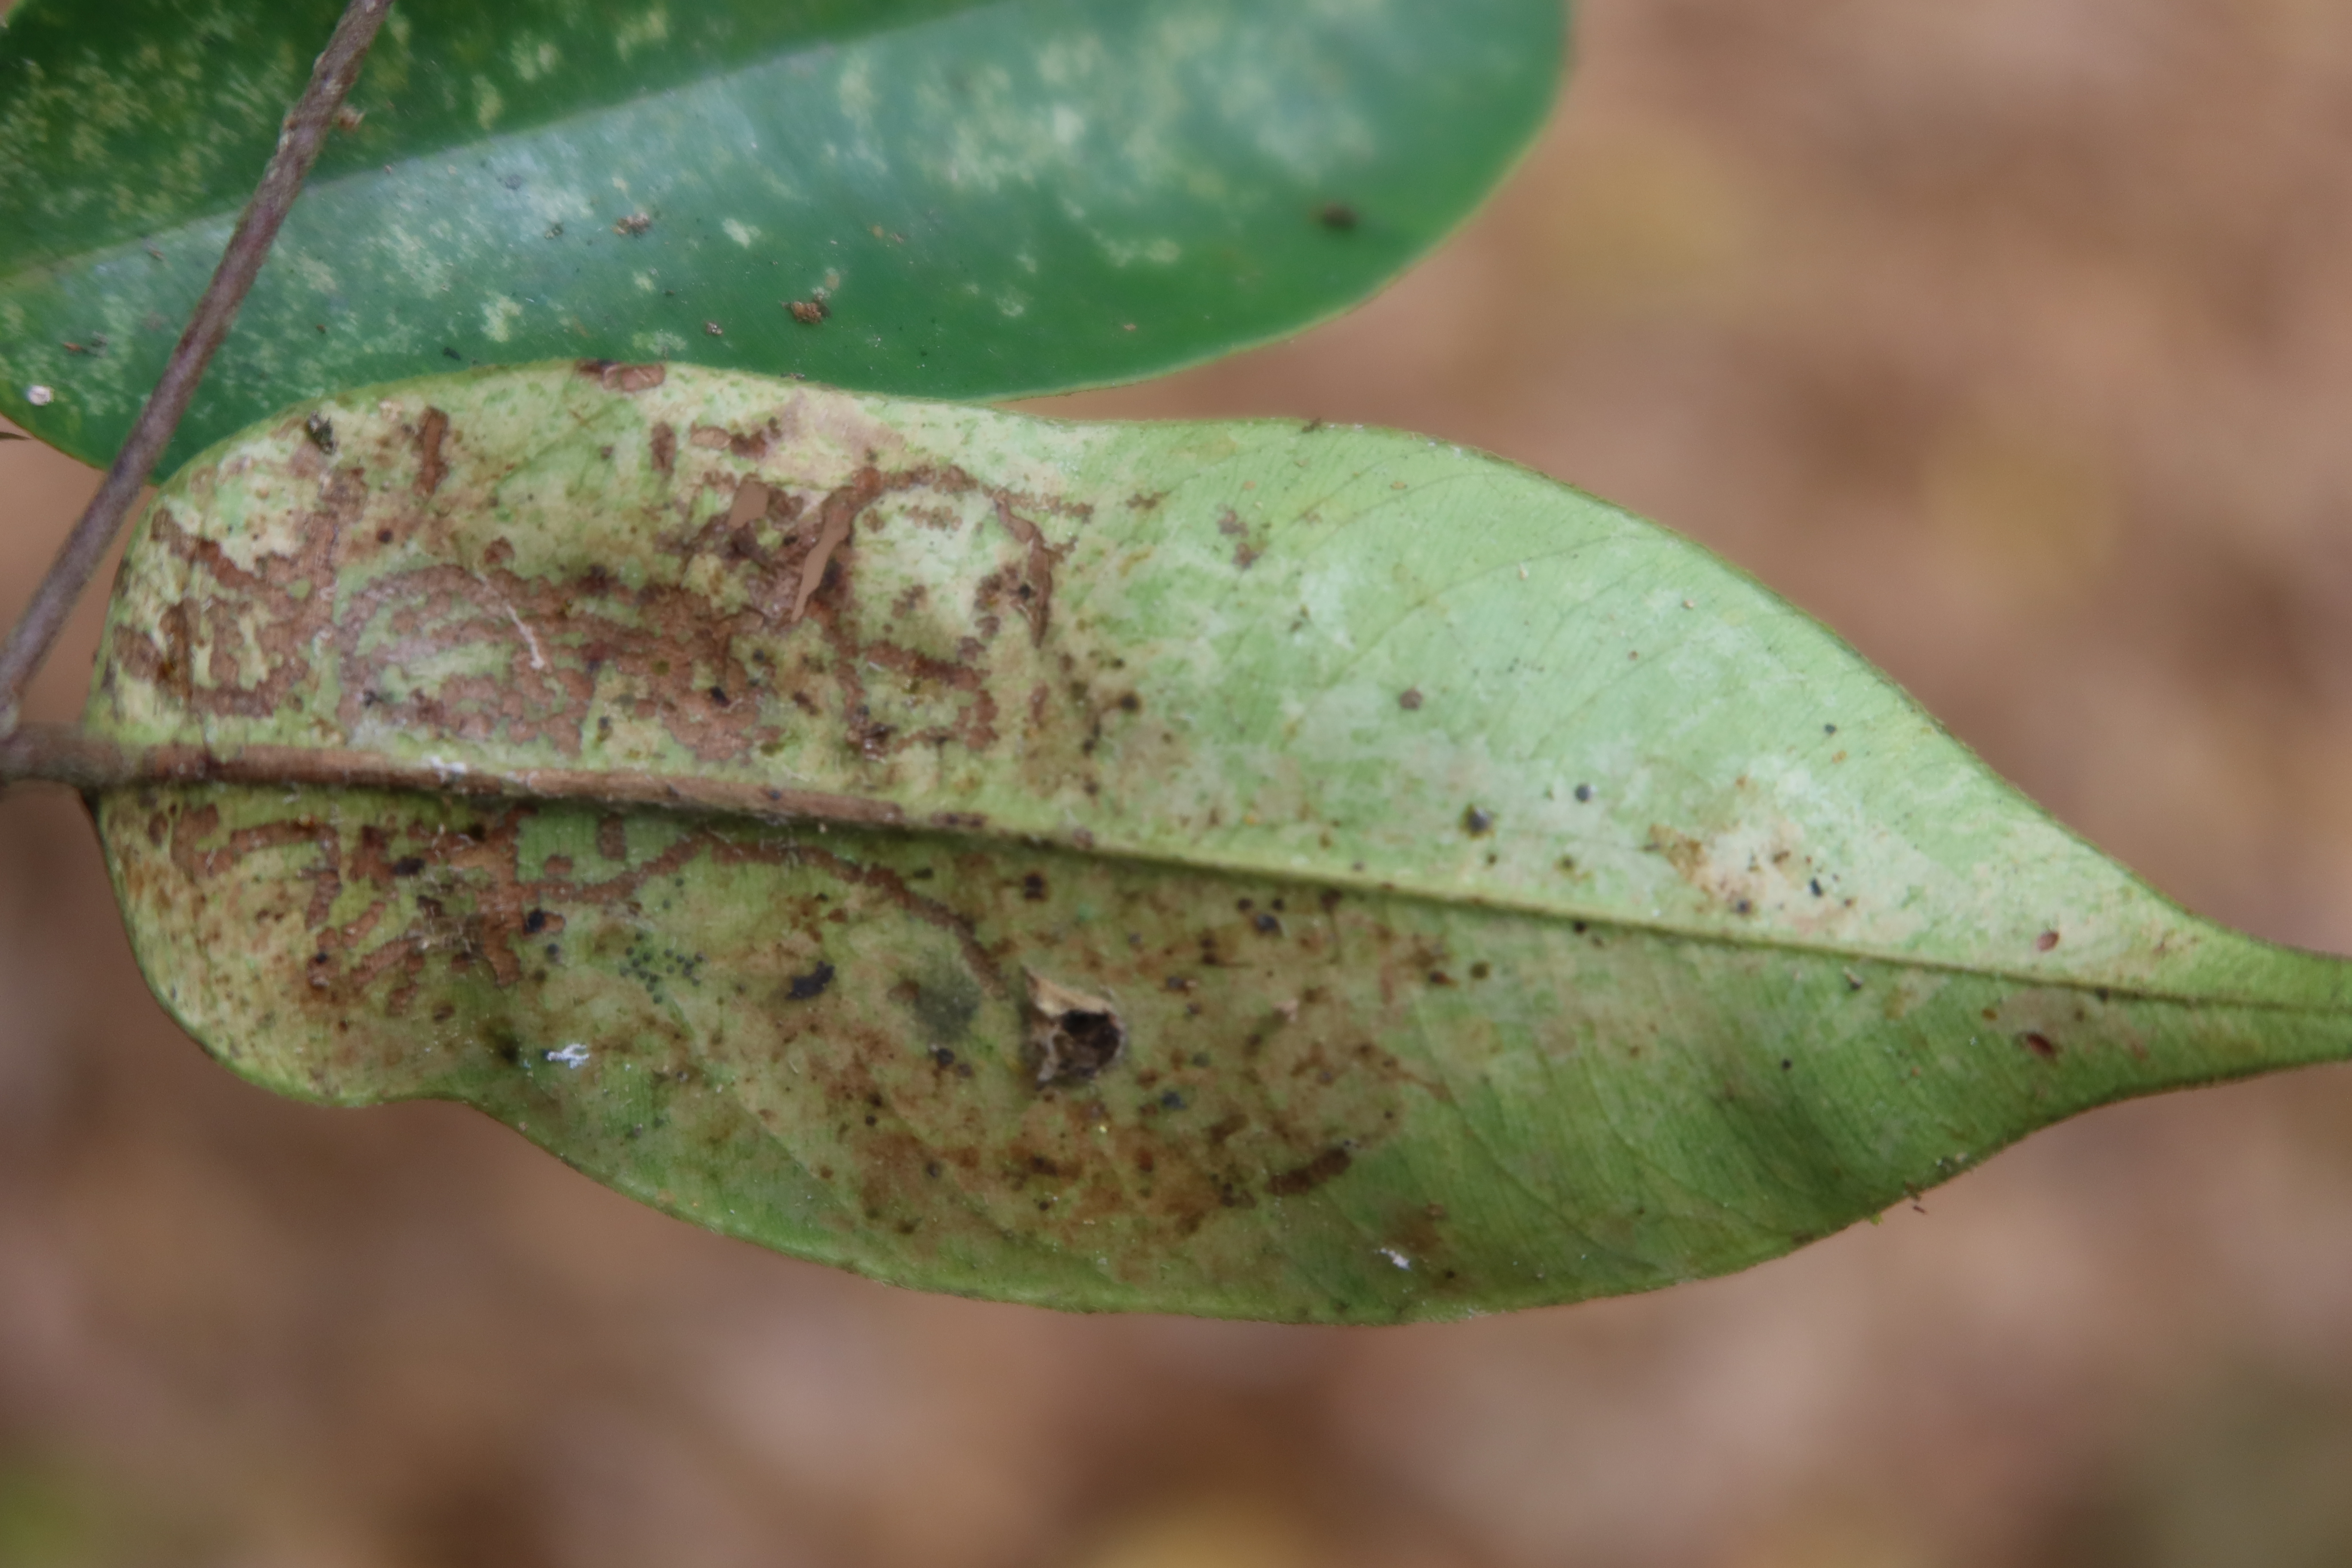
Label: Black spots